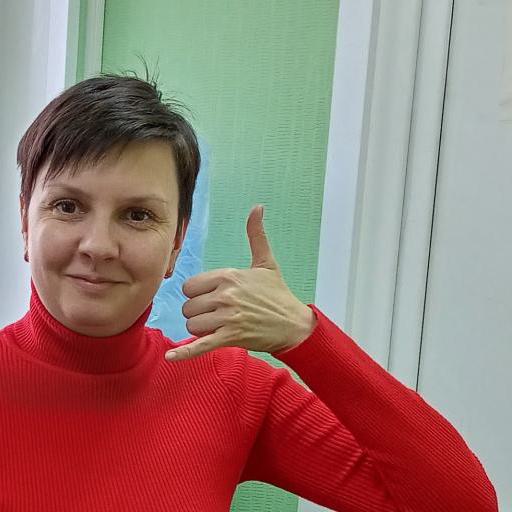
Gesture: call